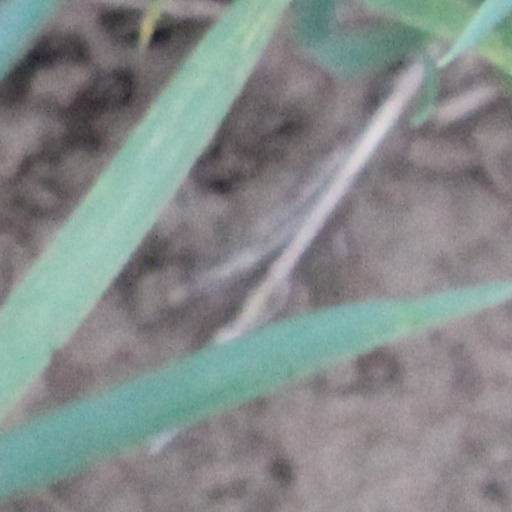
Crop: wheat